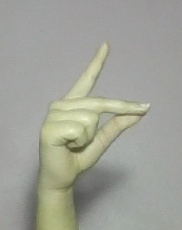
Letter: ta